John Read Teefy

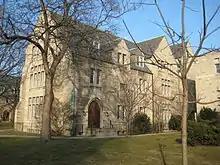
Teefy Hall (1936).

Following his ordination, in 1878 Teefy was assigned to serve as a professor and priest at St. Michael's College in Toronto. There he taught mathematics, philosophy, and English. In 1887–1888 he briefly taught at Basilian College of Mary Immaculate (now St Boniface's Catholic College) at Plymouth, England, before returning to St. Michael's at the end of 1888.